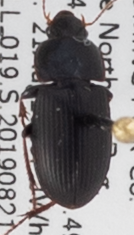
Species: Harpalus opacipennis
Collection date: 2019-08-21
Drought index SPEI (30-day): -0.072
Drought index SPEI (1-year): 0.498
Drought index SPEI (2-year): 1.058